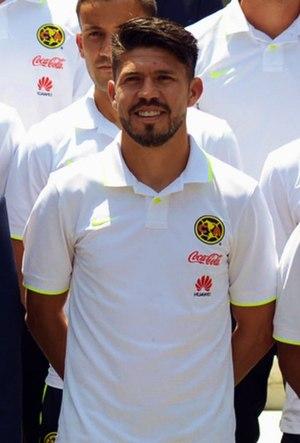
Oribe Peralta est un footballeur mexicain né le 12 janvier 1984 à Torreón. Il évolue au poste d'attaquant, et à 35 ans c’est un des plus grands buteurs de l’histoire du championnat mexicain. Il s'est surtout distingué sous les couleurs du Santos Laguna, ce qui lui vaudra un transfert au Club América. Depuis l’été 2019, il évolue aux Chivas de Guadalajara.